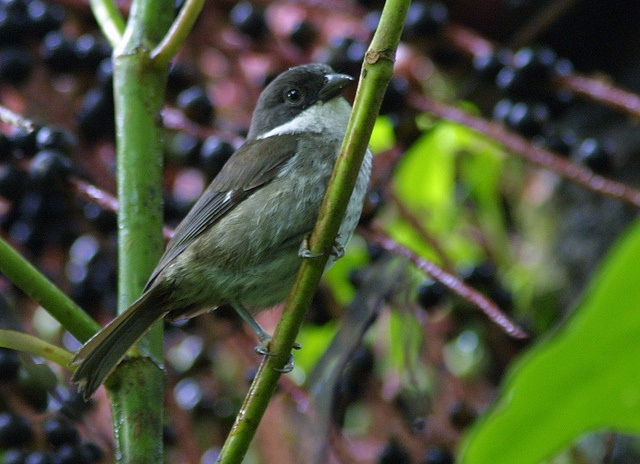
A bird sitting on a tree limb around other limbs.
a grey bird on a branch looking around
The small bird is perched on the green twig.
A small bird sitting on a branch of a green plant.
A small bird perched on a thin branch.